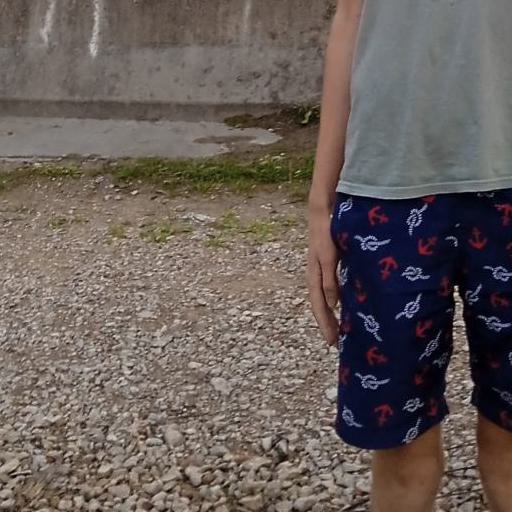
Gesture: no_gesture